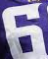
Number: 6